Chesham branch

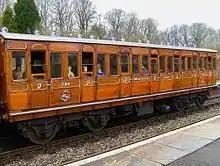
Long wooden railway carriage

The Metropolitan Railway Act 1885 (48 & 49 Vict. c. lxxxix) had given Watkin permission to extend the line from Chesham to connect with the LNWR at Tring. Thus, although it was the terminus of the line, Chesham station was designed with a revival of the LNWR extension scheme in mind. The small station building was set to one side of the tracks to allow for a possible extension onwards. The station had a single platform, with a run-around loop and turntable alongside, together with a coaling station and water tank. The station was lit by gas light until 1925; the local gas works, which consumed around 5,000 tons of coal each year, threatened to withdraw their coal traffic from the line if the station were fitted with electric lighting. While Chalfont Road station initially served a sparsely populated rural area (the village of Little Chalfont had not yet grown around the station), Chesham station was busy, and at the time of its opening had a full staff of a stationmaster, two ticket inspectors, two clerks, two porters and two collectors.